Stanisław Witkowski

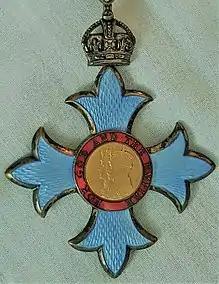

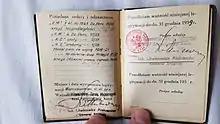
Col. Witkowski's list of his prewar Polish decorations from his military ID

On 28 August 1963 Witkowski died in Nałęczów. He was given a funeral in Powązki, which the Polish Army's Honour Guard attended. The funeral service was also held in London at Brompton Oratory on 5 October 1957.